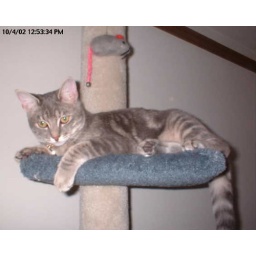
Xena in cat tree